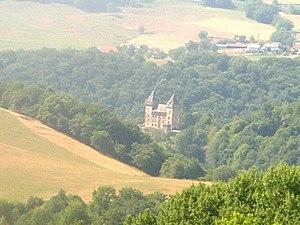
Château de Messilhac, Raulhac, Cantal, France
Un certain nombre d'œuvres cinématographiques et télévisuelles ont été tournés dans le département du Cantal.
Cet article recense les monuments historiques du département du Cantal, en France.